Tariq Abdul-Wahad

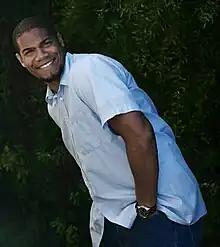
Abdul-Wahad in 2007

Tariq Abdul-Wahad (born Olivier Michael Saint-Jean; November 3, 1974) is a French basketball coach and former player. As Olivier Saint-Jean, he played college basketball for the Michigan Wolverines and San Jose State Spartans. In 1997, the Sacramento Kings selected Saint-Jean in the first round of the NBA draft as the 11th overall pick, and Saint-Jean converted to Islam and changed his name to Tariq Abdul-Wahad. From 1997 to 2003, Abdul-Wahad played in the NBA for the Kings, Orlando Magic, Denver Nuggets, and Dallas Mavericks. He was the first player to be raised in France and play in the NBA.